Jean Blancou

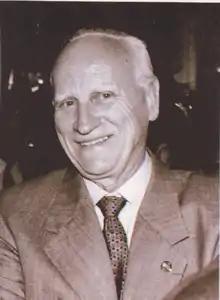
Jean Blancou

Jean Blancou (August 28, 1936 (Bangui, Central African Republic - November 10, 2010) was a French veterinarian, microbiologist and author of several well known book chapters on the subject of rabies and vaccinations.